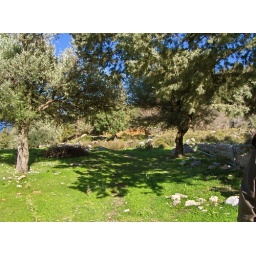
North Cyprus mountain pasture in spring